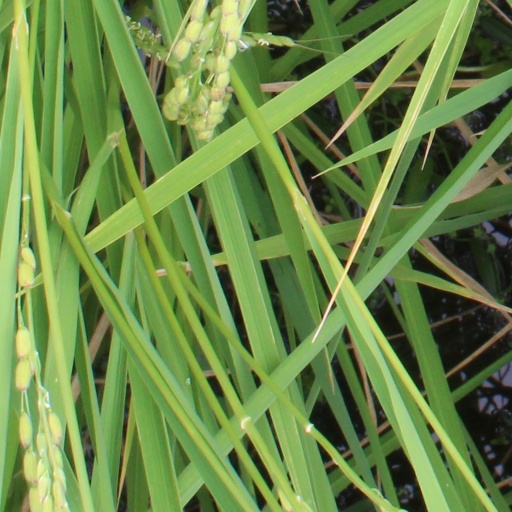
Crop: rice